MV Georgic (1931)

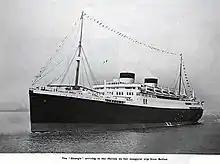
"Georgic" arriving in the River Mersey on her maiden voyage, June 1932

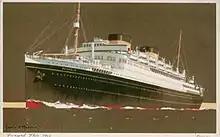

"Georgic" started her maiden voyage on 25 June 1932. She was built for the Liverpool–New York route and ran in tandem with "Britannic". On 2 April 1933, she replaced the aging on the Southampton–New York route for a brief time while that vessel was overhauled.